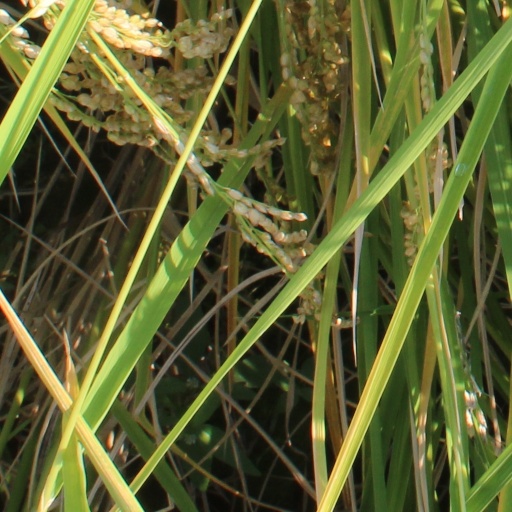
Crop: rice